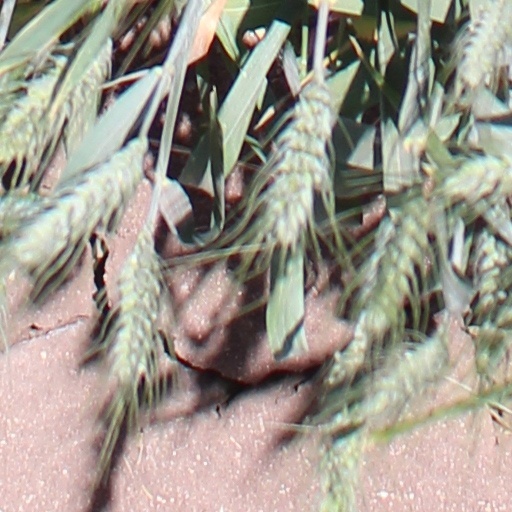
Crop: wheat